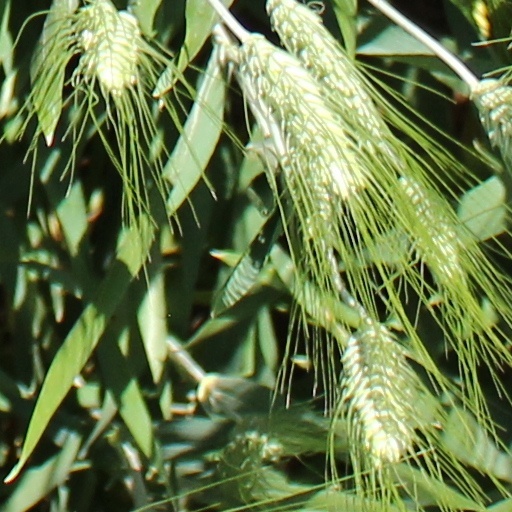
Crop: wheat